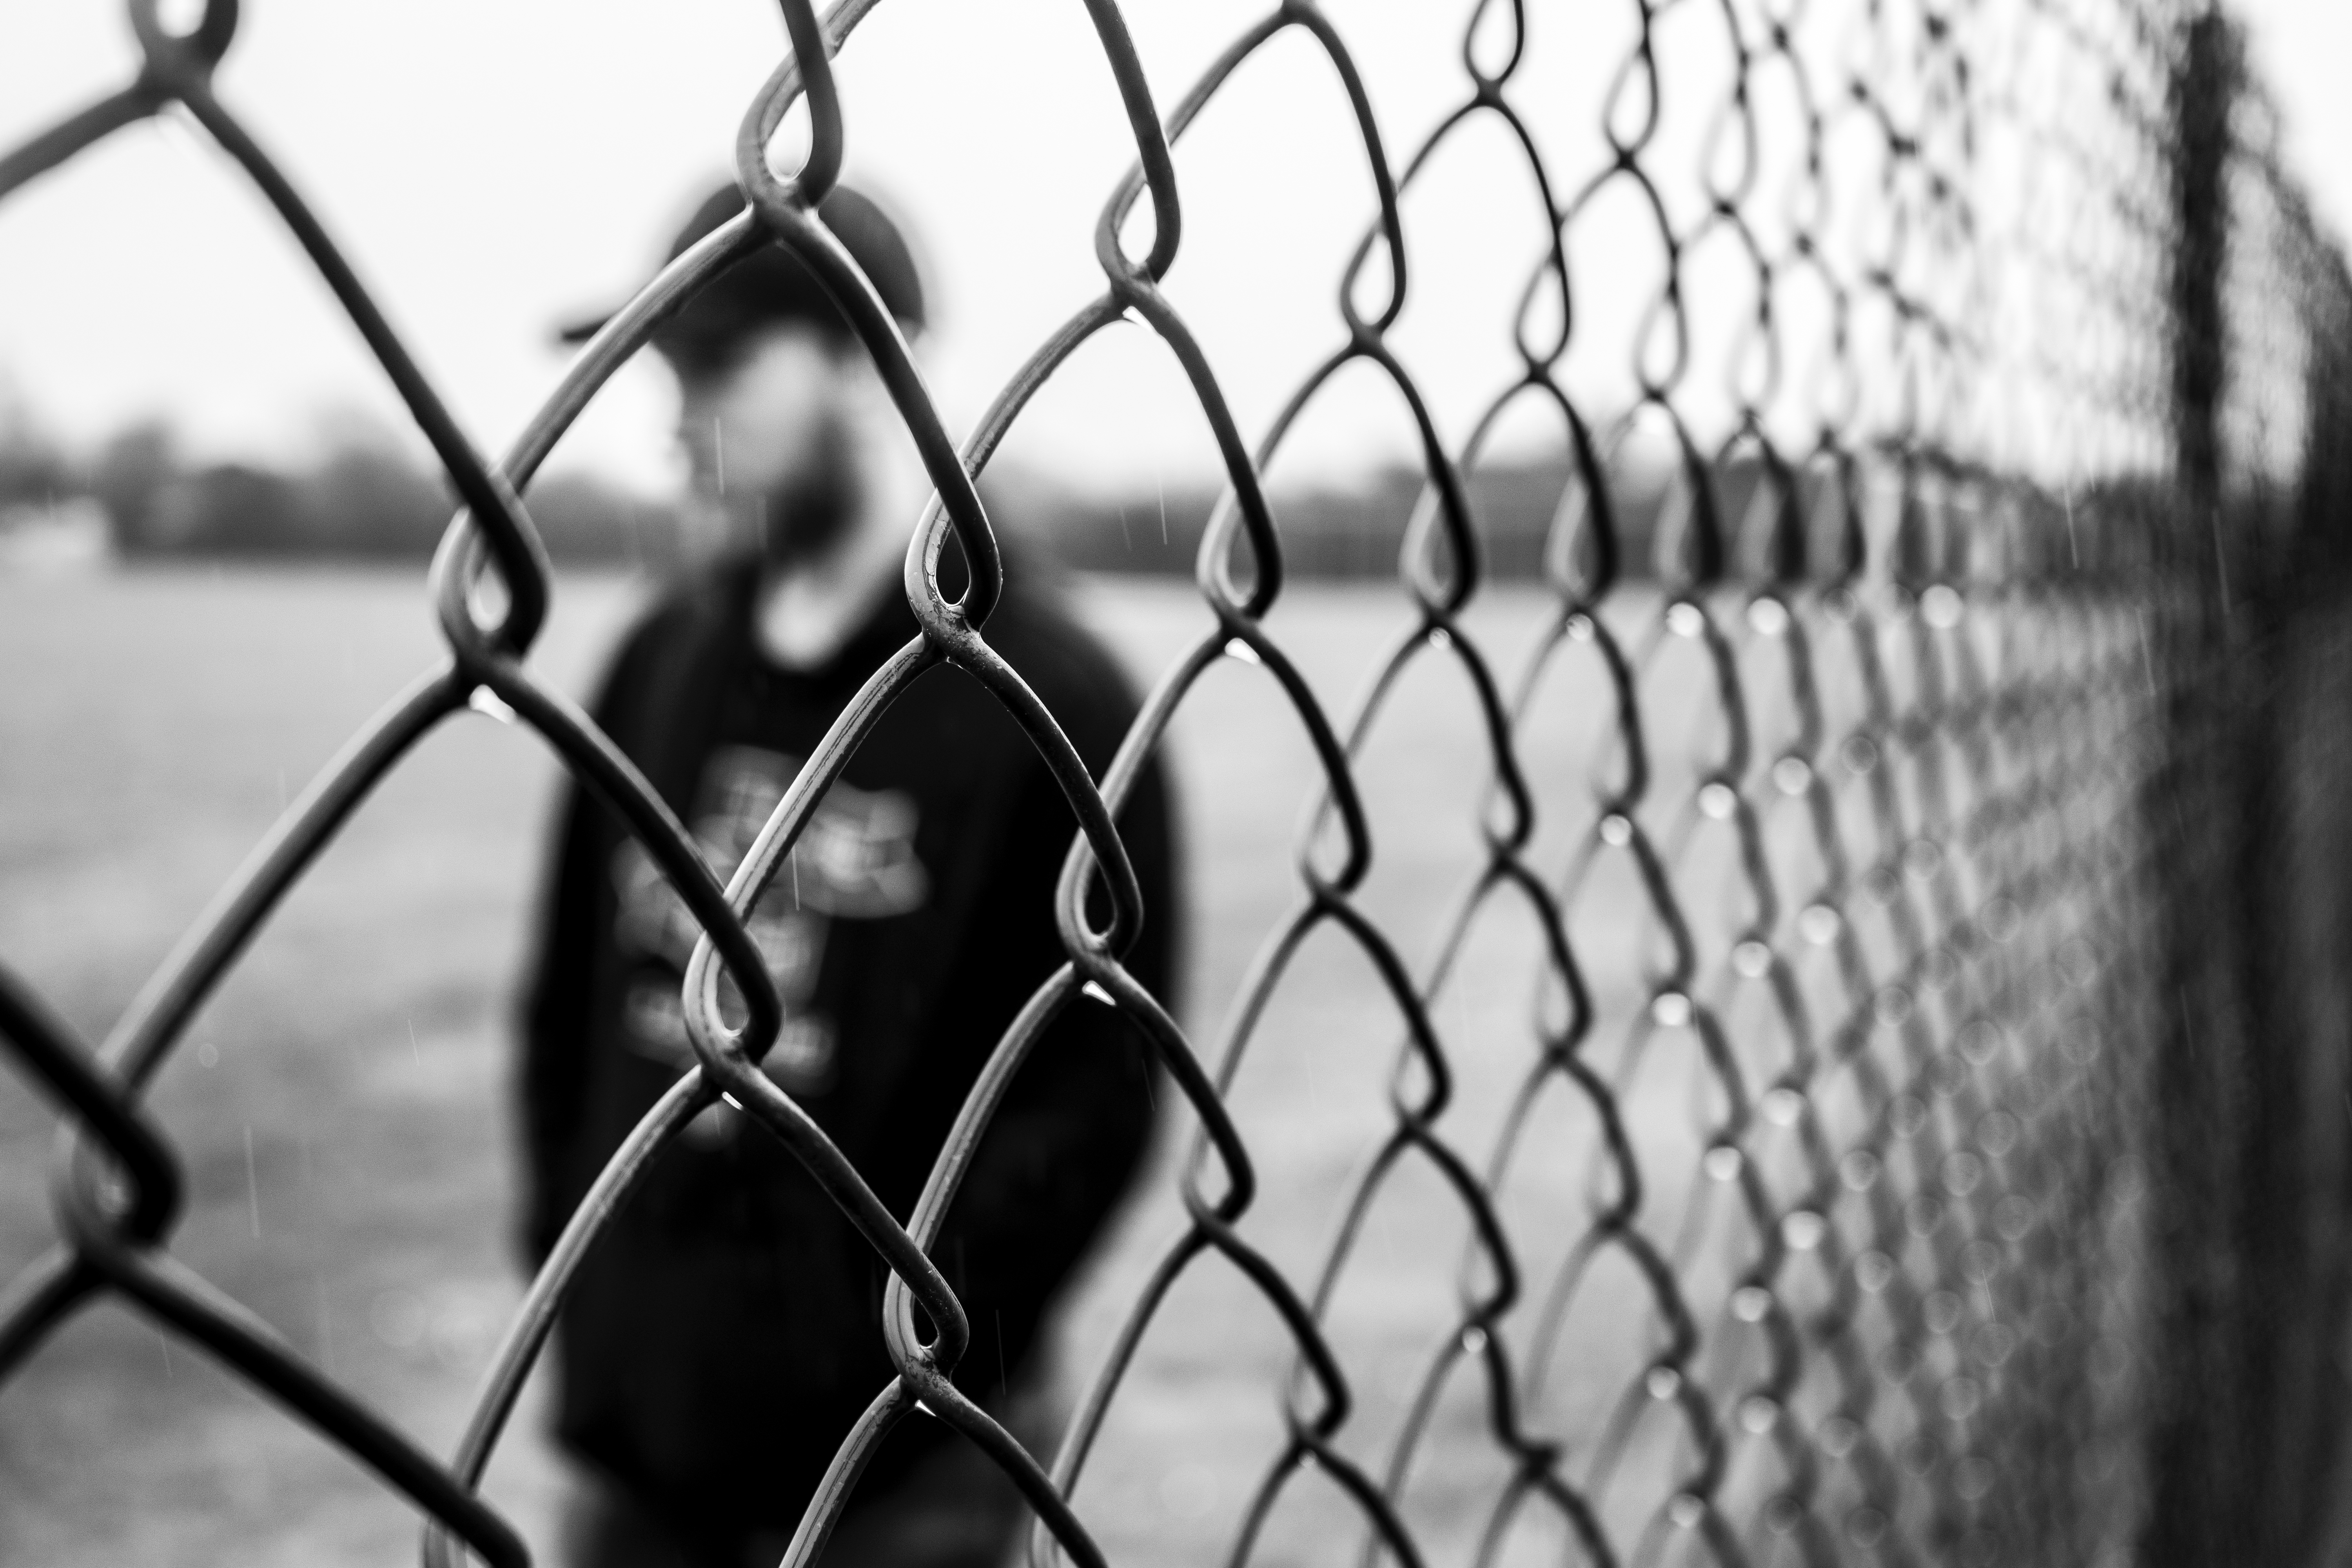
branch, fence, barbed wire, black and white, white, photography, leaf, line, black, monochrome, close up, monochrome photography, wire fencing, home fencing